Plug-in electric vehicle fire

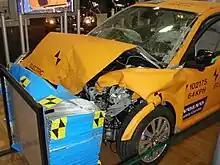
Frontal crash test of a Volvo C30 DRIVe Electric to assess the safety of the battery pack

Numerous plug-in electric vehicle (EV) fire incidents have taken place since the introduction of mass-production plug-in electric vehicles. In some cases, an EV's battery (at least arguably) caused a fire. In other cases, an EV's battery did not cause a fire, but it added "fuel" to a fire. Technically: it is the "thermal propagation" properties of the battery pack which may, or may not, prevent it from getting involved in an automotive fire – even if one or more of the cells in the battery pack has overheated dangerously, the upholstery has already caught on fire, or the car's wiring harness is severely damaged.